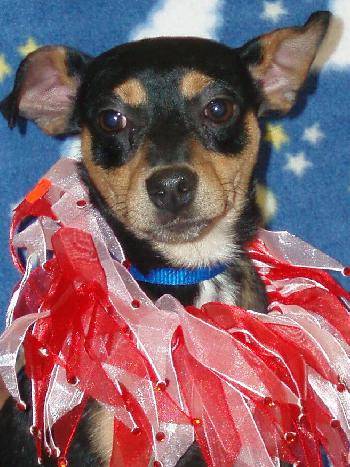
Label: dog